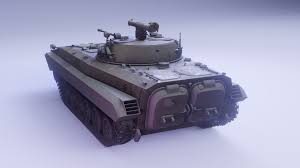
Label: BMP-2